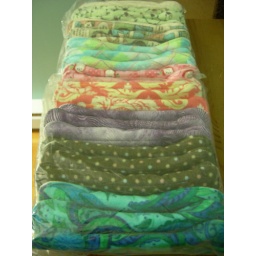
I hate hate hate that I have to store the pads in plastic bags while at home. I need an alternative.